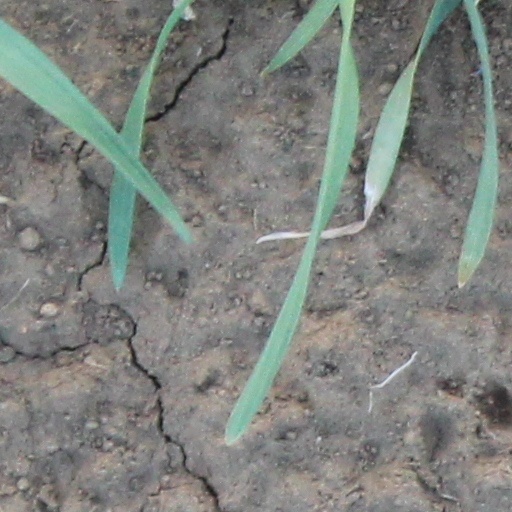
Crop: wheat